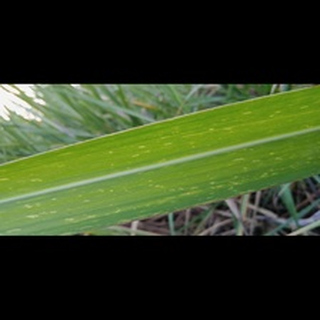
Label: sugarcane_mosaic